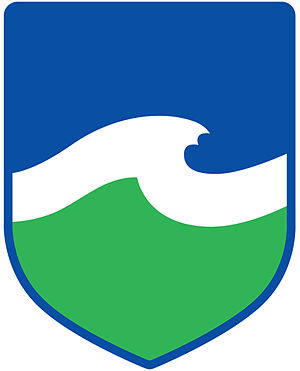
Kommunevåbener i Danmark / Region Hovedstaden
Et galleri over Danmarks nuværende kommunevåbener.